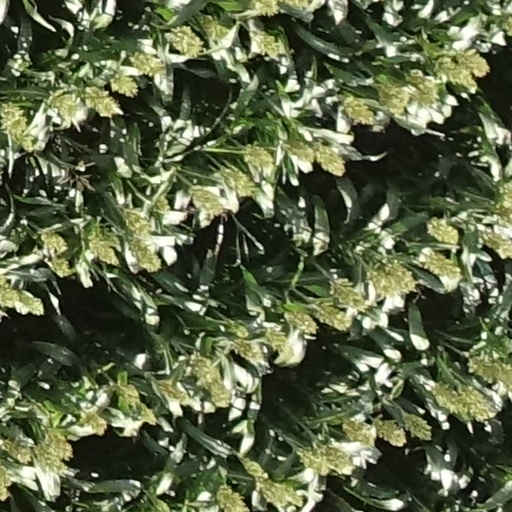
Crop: sorghum